EMD GP8

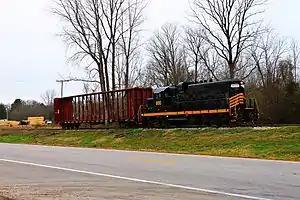
A Ripley and New Albany Railroad GP8 in 2012.

The EMD GP8 is a model of four-axle diesel locomotive rebuilt by Illinois Central's Paducah shops using a General Motors Electro-Motive Division (EMD) GP7, GMD GP7 or GP9 as a start. It is similar to the GP10 and GP11.